Yorkville Bank Building

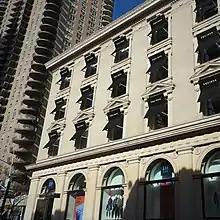
The Yorkville Bank Building's facade

The Yorkville Bank Building is a structure at 201–203 East 85th Street, 1511–1515 Third Avenue on the Upper East Side of Manhattan in New York City. Designed by Robert Maynicke in the Renaissance Revival style, it was built for the Yorkville Bank in 1905 and was designated a landmark by the New York City Landmarks Preservation Commission in 2012.